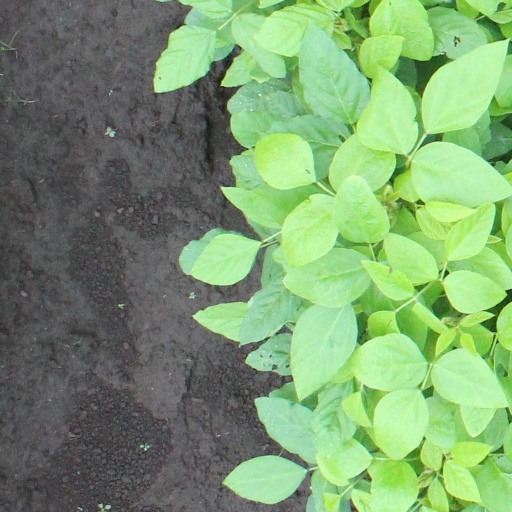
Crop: soybean